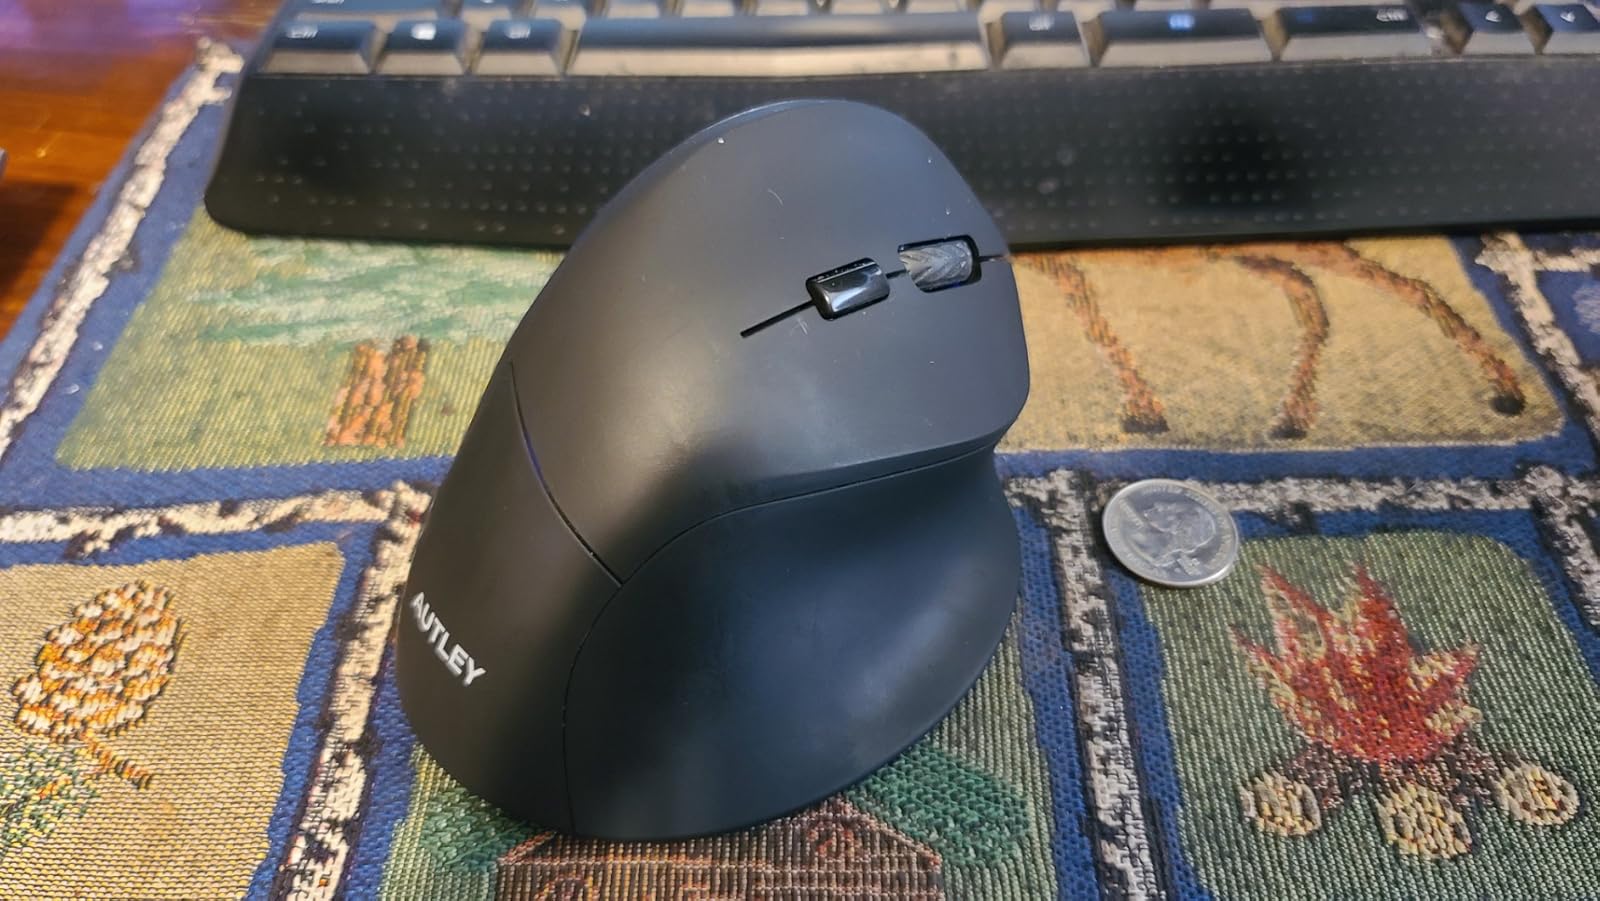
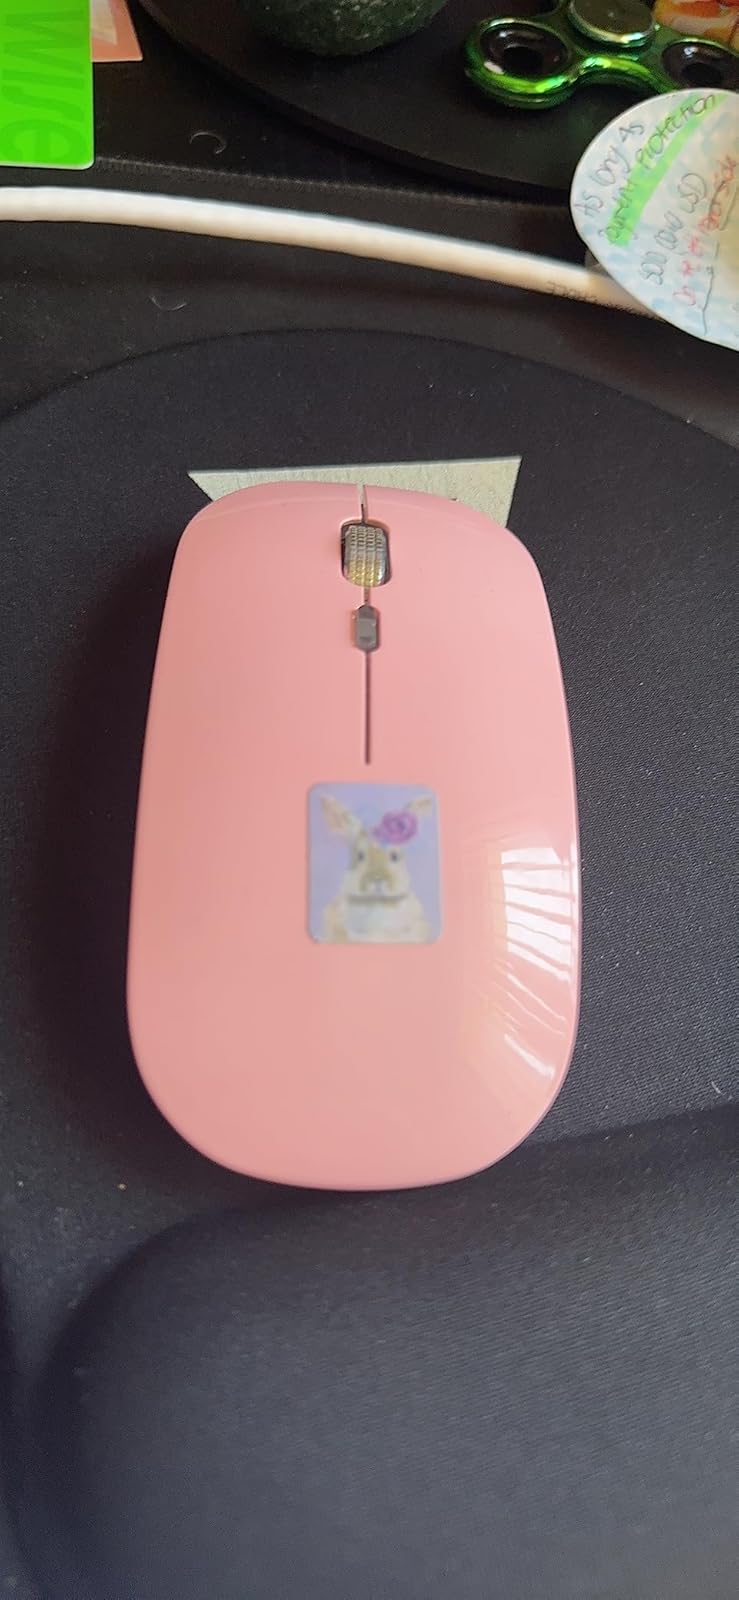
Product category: mouse
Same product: no